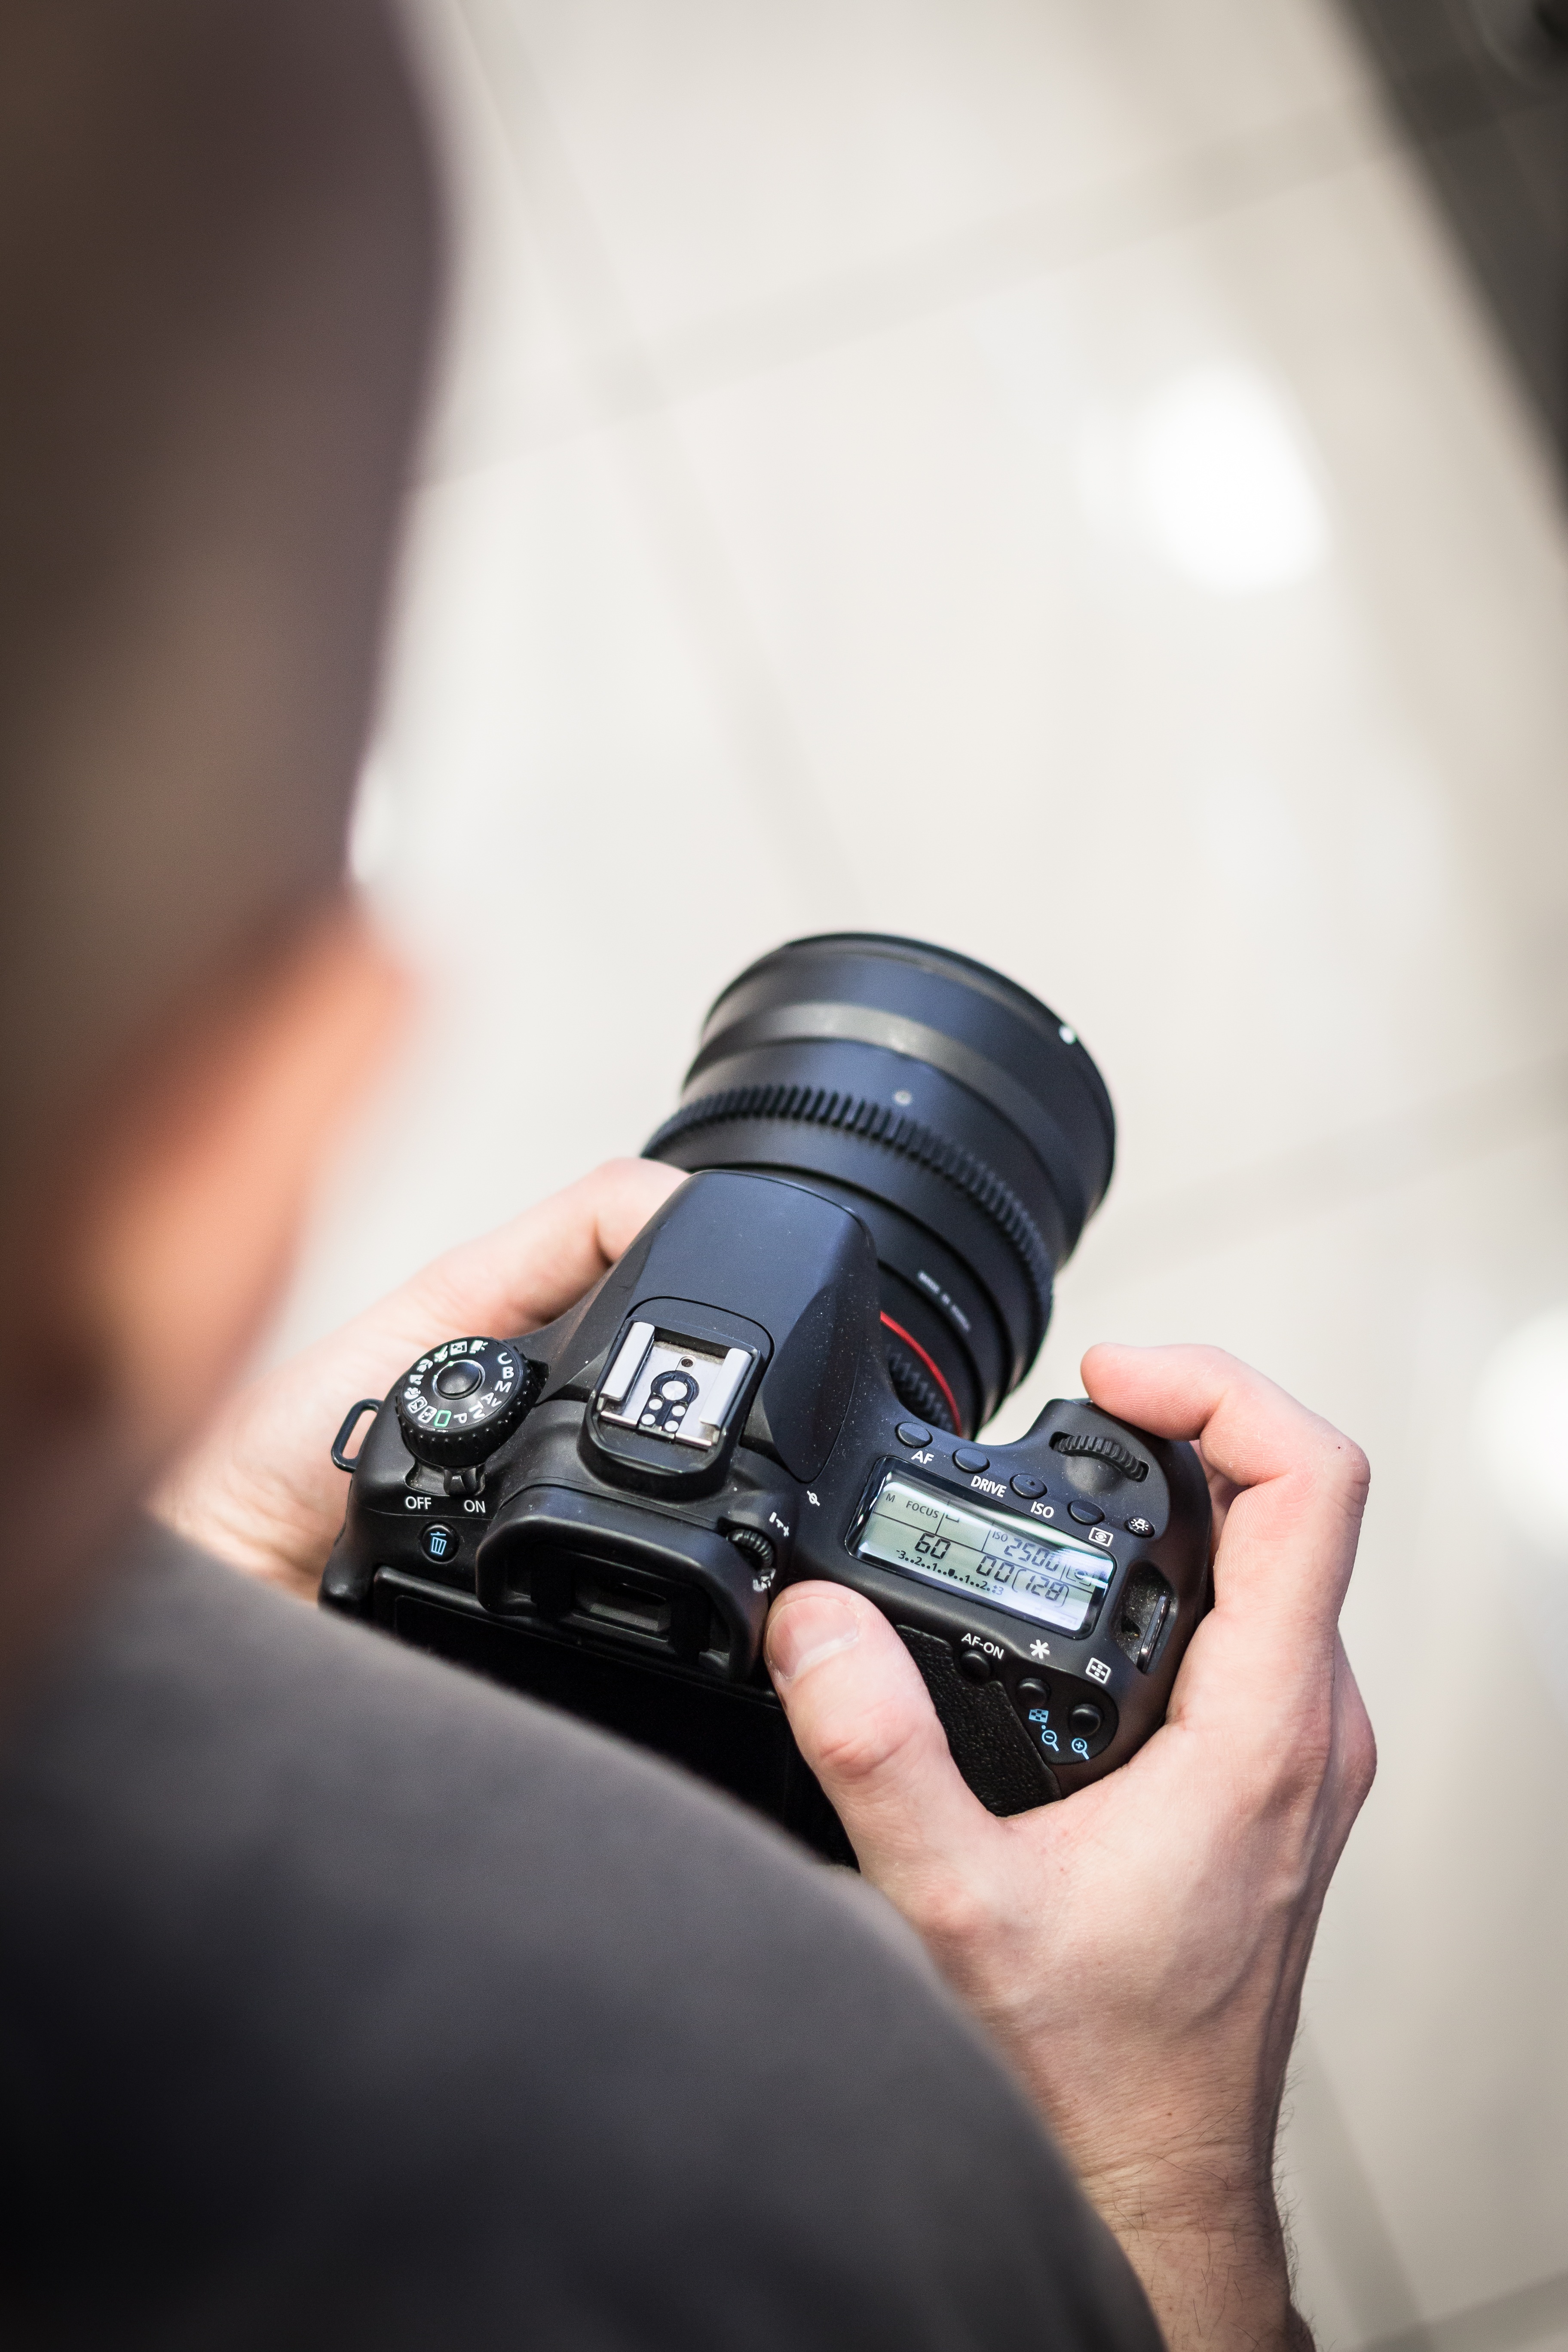
hand, white, camera, photography, photographer, photo, lens, black, arm, close up, reflex camera, photos, photograph, foto, take a photograph, electronic equipment, take photo, digital slr, single lens reflex camera